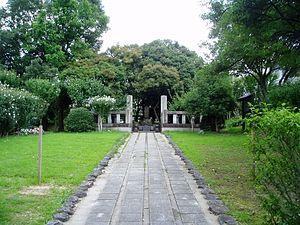
Wani est un personnage légendaire décrit par l'historiographie japonaise antique comme ayant apporté du continent asiatique la connaissance des caractères chinois au Japon. Il serait venu du royaume de Baekje, État du Sud-Ouest de la péninsule coréenne. Traditionnellement, Wani est vu comme un Han ayant vécu au Kudara.